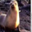
Label: seal